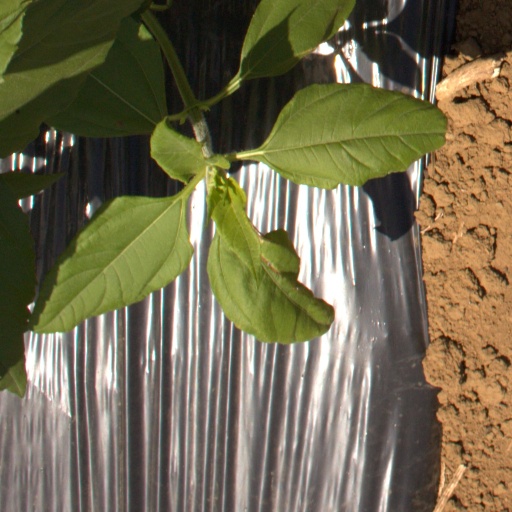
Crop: Jerusalem artichoke